Kokushkin Bridge

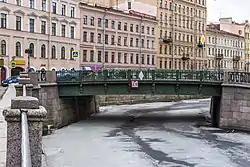

The Kokushkin Bridge is a bridge across the Griboedov Canal in Saint Petersburg, Russia.